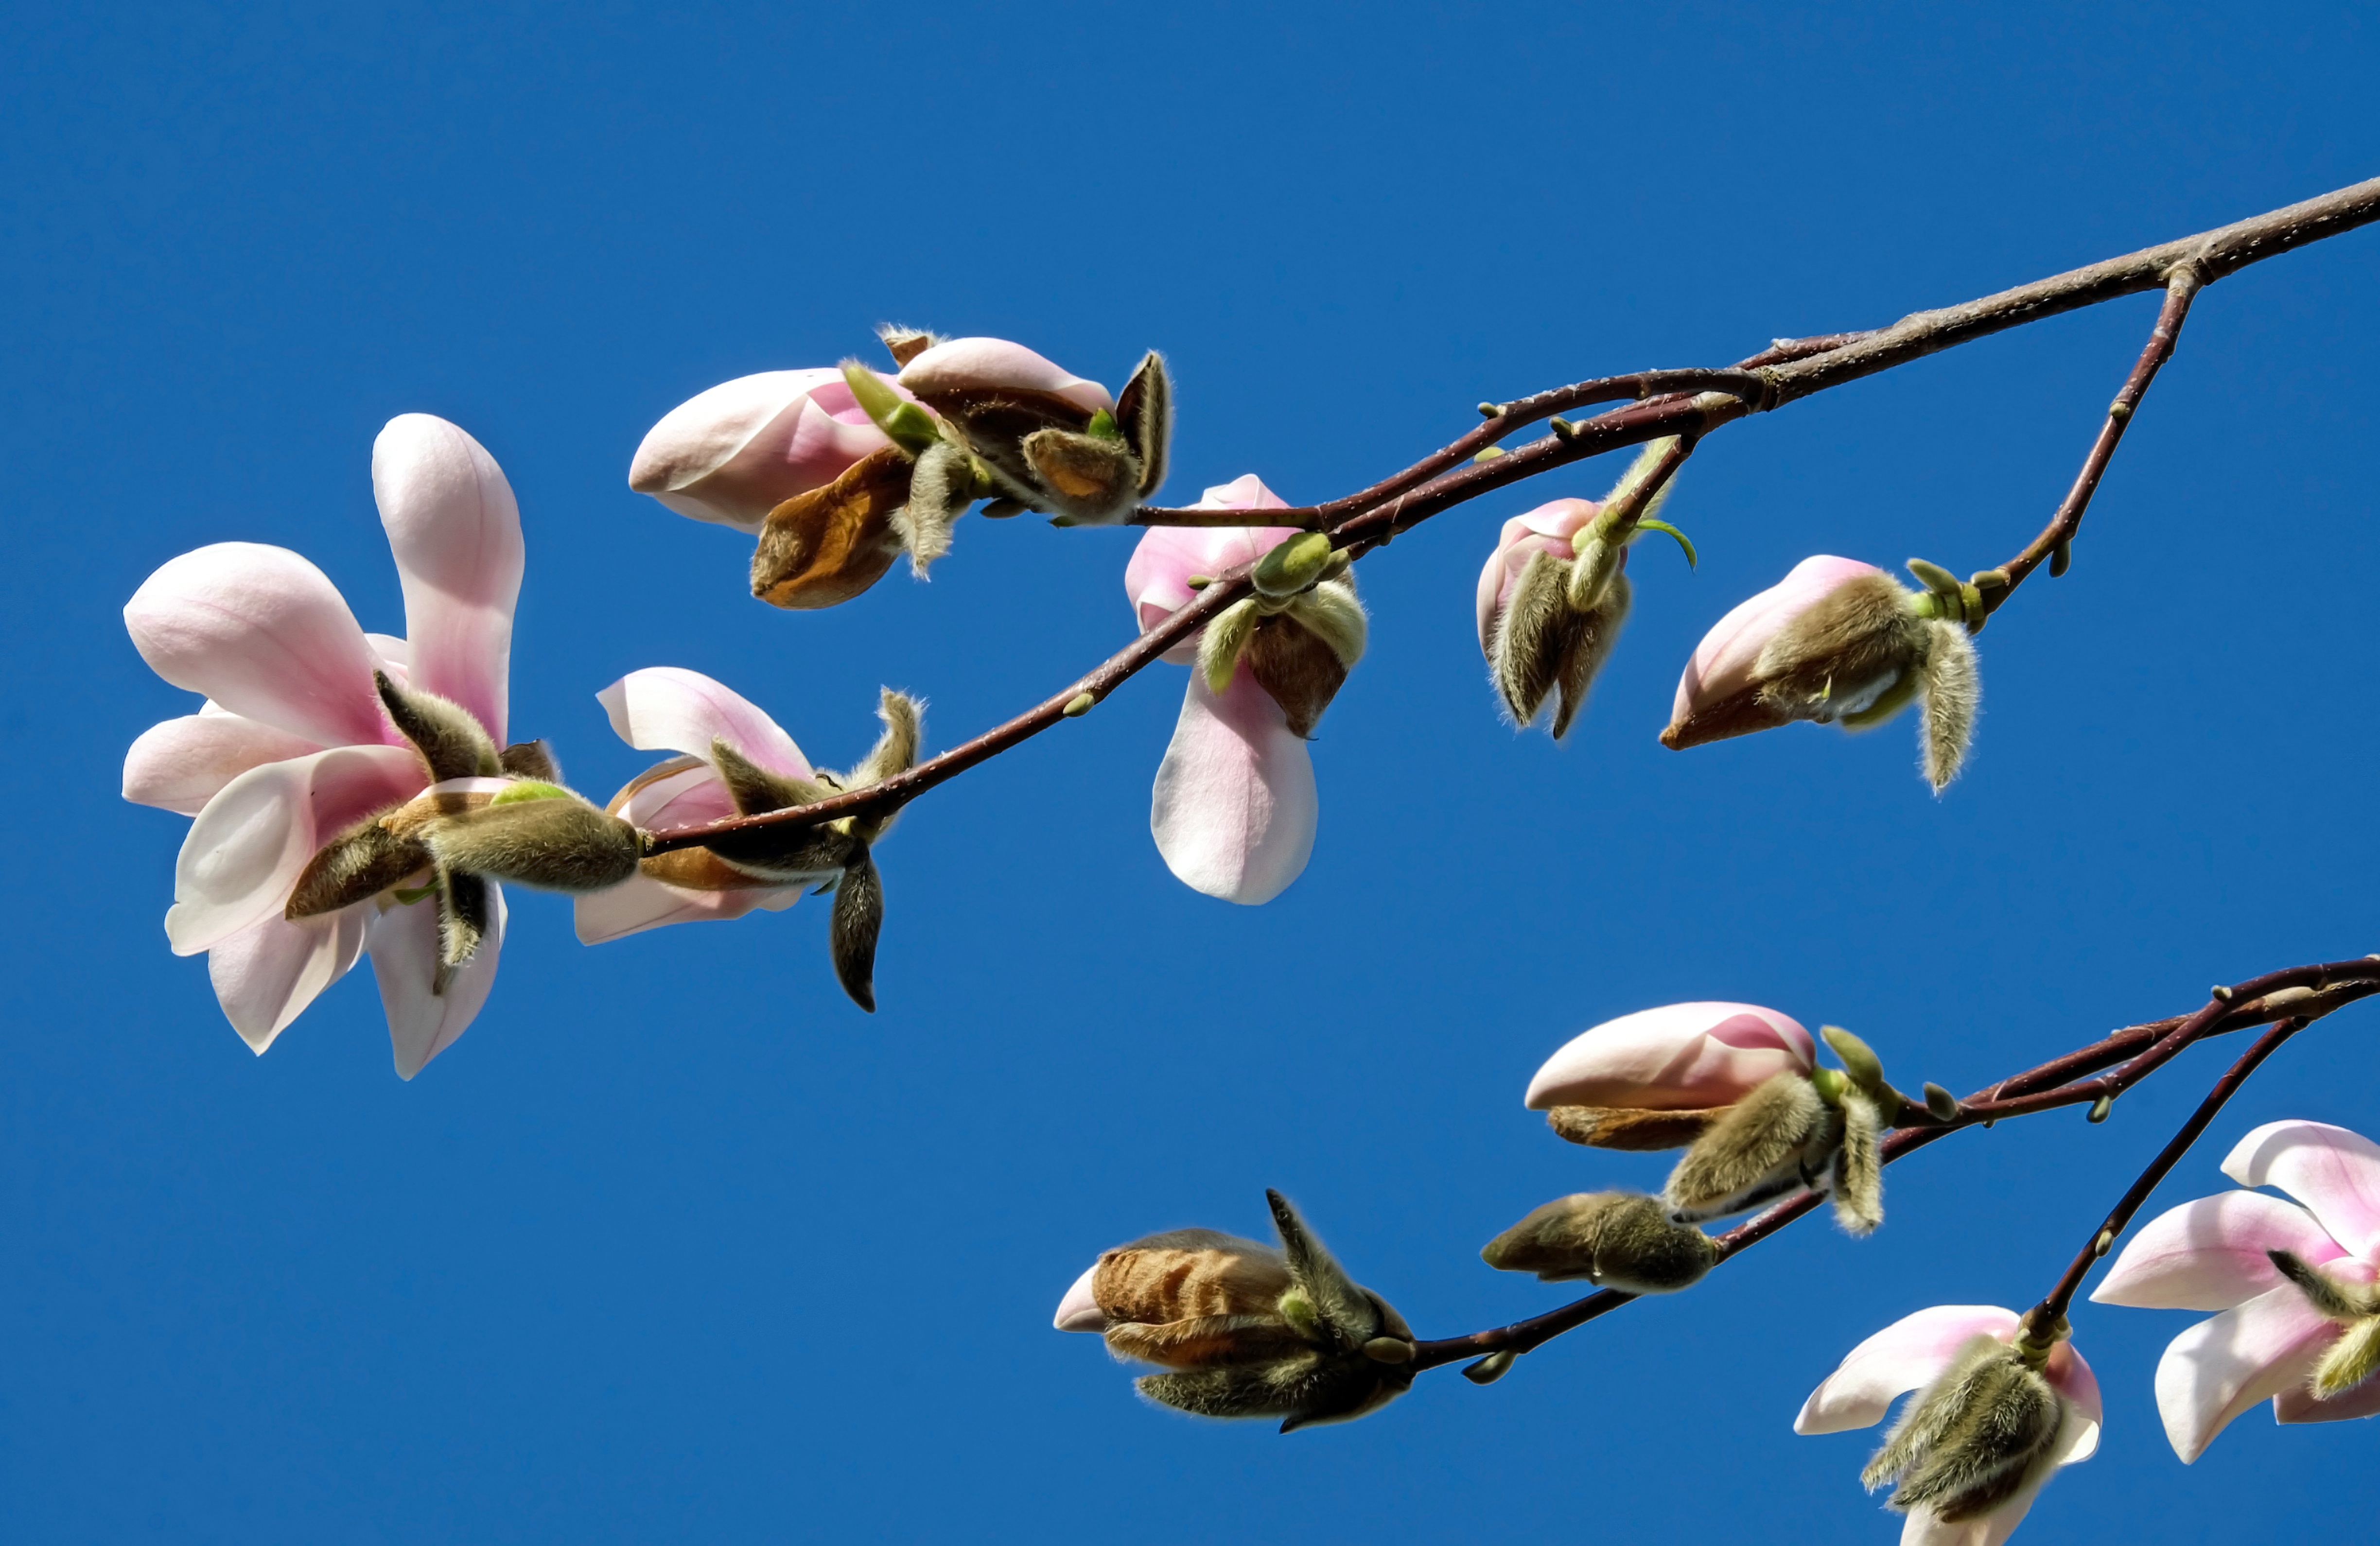
tree, nature, branch, blossom, plant, sky, white, leaf, flower, petal, spring, produce, botany, pink, flora, flowers, magnolia, bud, magnoliaceae, ornamental plant, flowering plant, magnolia blossom, magnoliengewaechs, plant stem, land plant, magnolia denudata